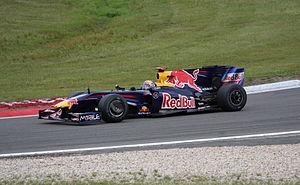
Le Grand Prix d'Allemagne 2009, disputé sur le Nürburgring le 12 juillet 2009, est la 812ᵉ épreuve du championnat du monde de Formule 1 courue depuis 1950 et la neuvième manche du championnat 2009.
Le championnat du monde de Formule 1 2009 est la 60ᵉ édition du championnat du monde des pilotes. Organisé par la FIA, il s'est déroulé en dix-sept manches entre le 29 mars 2009 et le 1ᵉʳ novembre 2009. Il est remporté par le Britannique Jenson Button chez les pilotes et par son écurie, Brawn GP Formula One Team, chez les constructeurs.
Mark Alan Webber, né le 27 août 1976 à Queanbeyan en Australie, est un pilote automobile australien qui a disputé le championnat du monde de Formule 1 de 2002 à 2013, totalisant neuf victoires avec Red Bull, terminant à trois reprises troisième du championnat et contribuant sur la même période à l'obtention de quatre titres constructeurs de son écurie. Il se consacre ensuite à l'endurance avec Porsche de 2014 à 2016 et est sacré champion du monde en 2015.